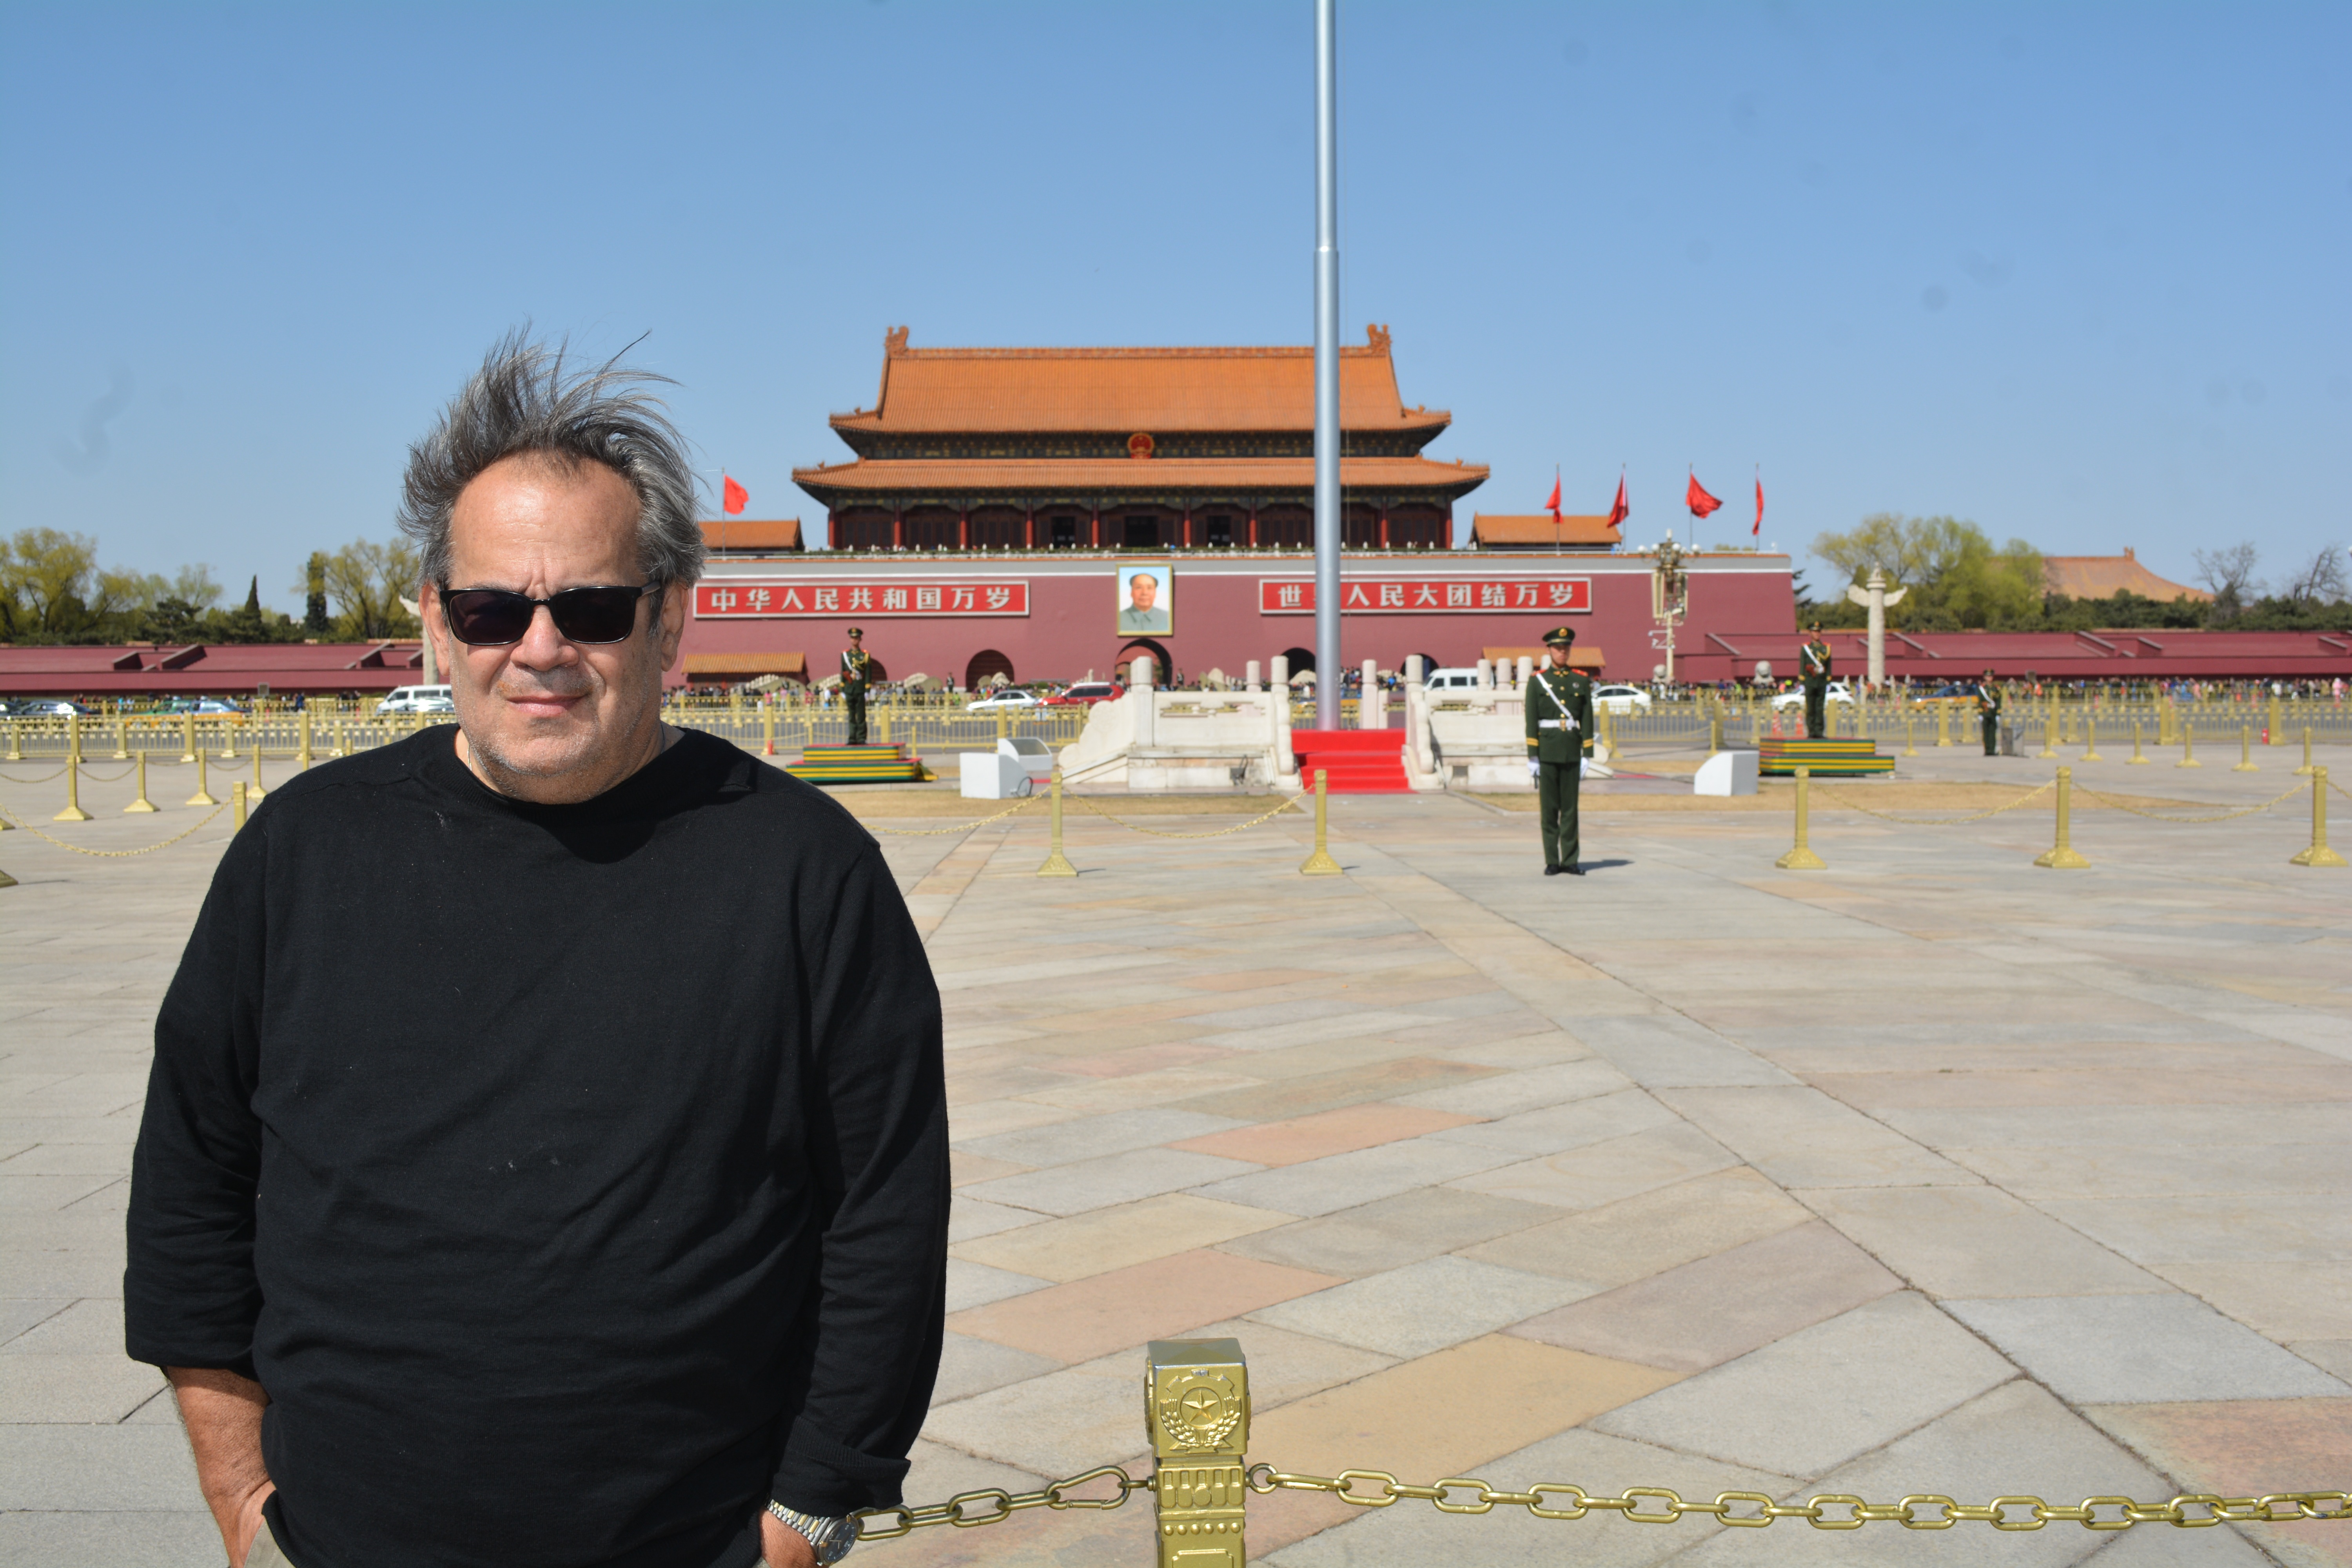
walkway, sport venue